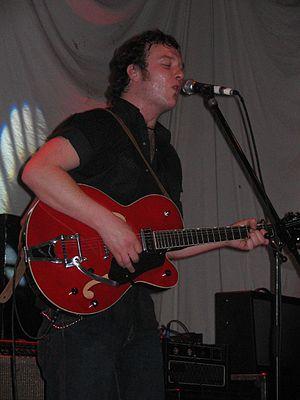
Mundy, de son vrai nom Edmund Enright, né le 12 février 1976 à Birr, est un auteur-compositeur-interprète irlandais.